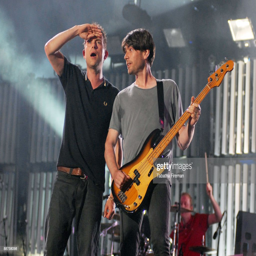
artist and britpop artist of artist headline the stage on the last day of festival .